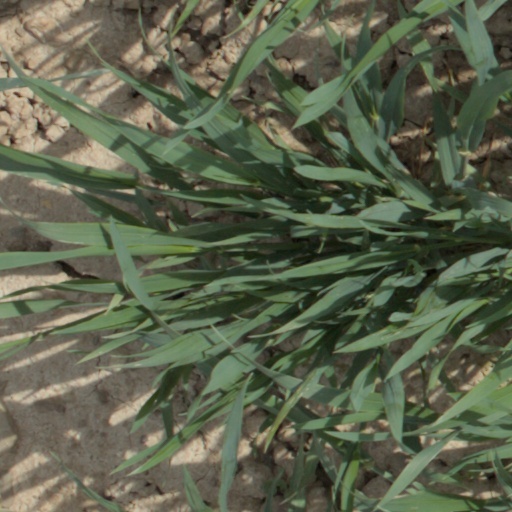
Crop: wheat